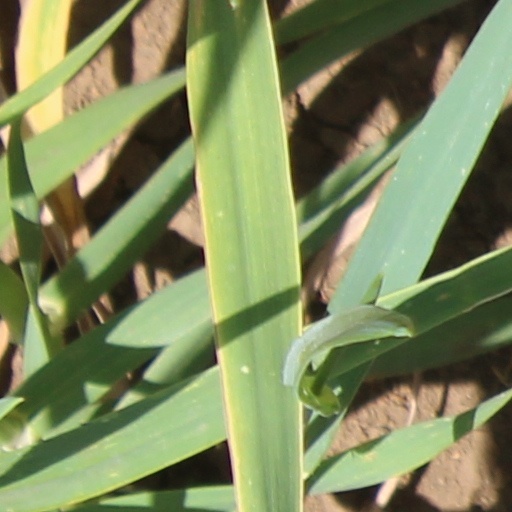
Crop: wheat